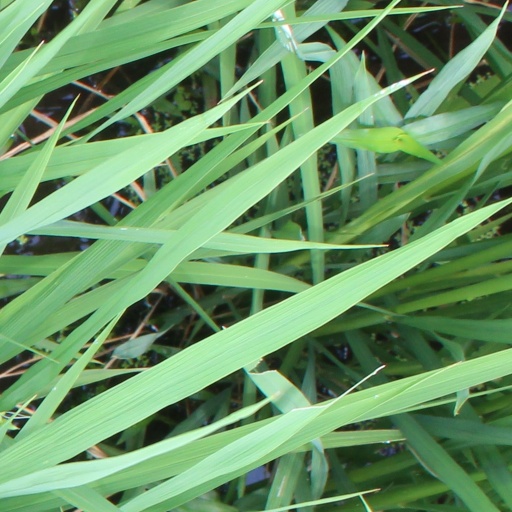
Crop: rice